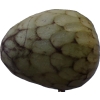
Label: cherimoya